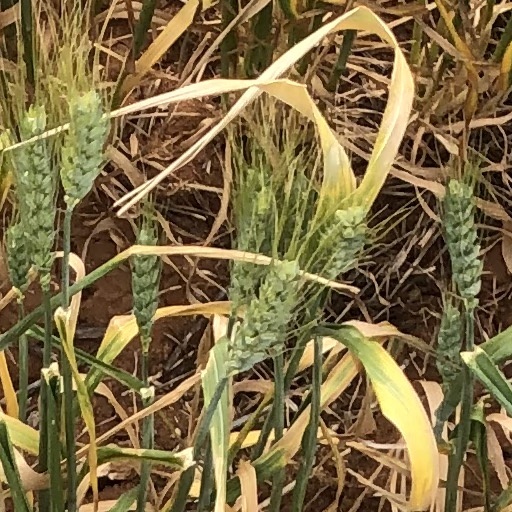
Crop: wheat